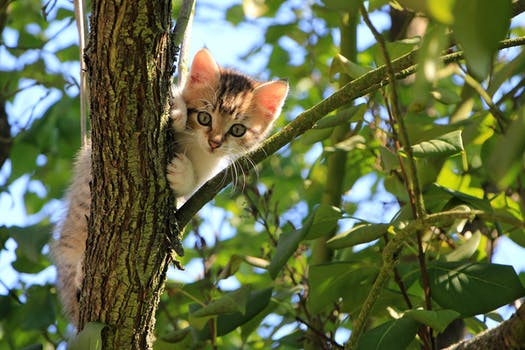
Label: No Watermark